George III

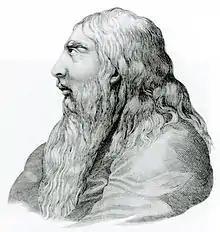
Monochrome profile of elderly George with a long white beard

With the collapse of Lord North's ministry in 1782, the Whig Lord Rockingham became prime minister for the second time, but died within months. The King then appointed Lord Shelburne to replace him. Charles James Fox, however, refused to serve under Shelburne, and demanded the appointment of William Cavendish-Bentinck, 3rd Duke of Portland. In 1783, the House of Commons forced Shelburne from office and his government was replaced by the Fox–North Coalition. Portland became prime minister, with Fox and Lord North, as foreign secretary and home secretary respectively.